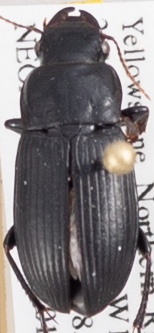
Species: Harpalus laticeps
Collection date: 2018-06-28
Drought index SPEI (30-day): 0.814
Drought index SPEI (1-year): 2.09
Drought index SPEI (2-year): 1.106